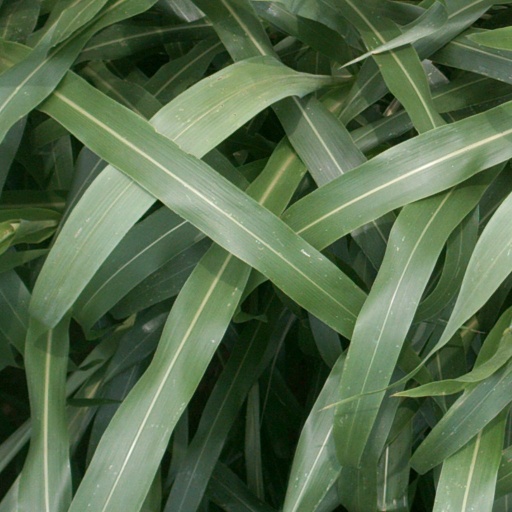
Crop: sorghum